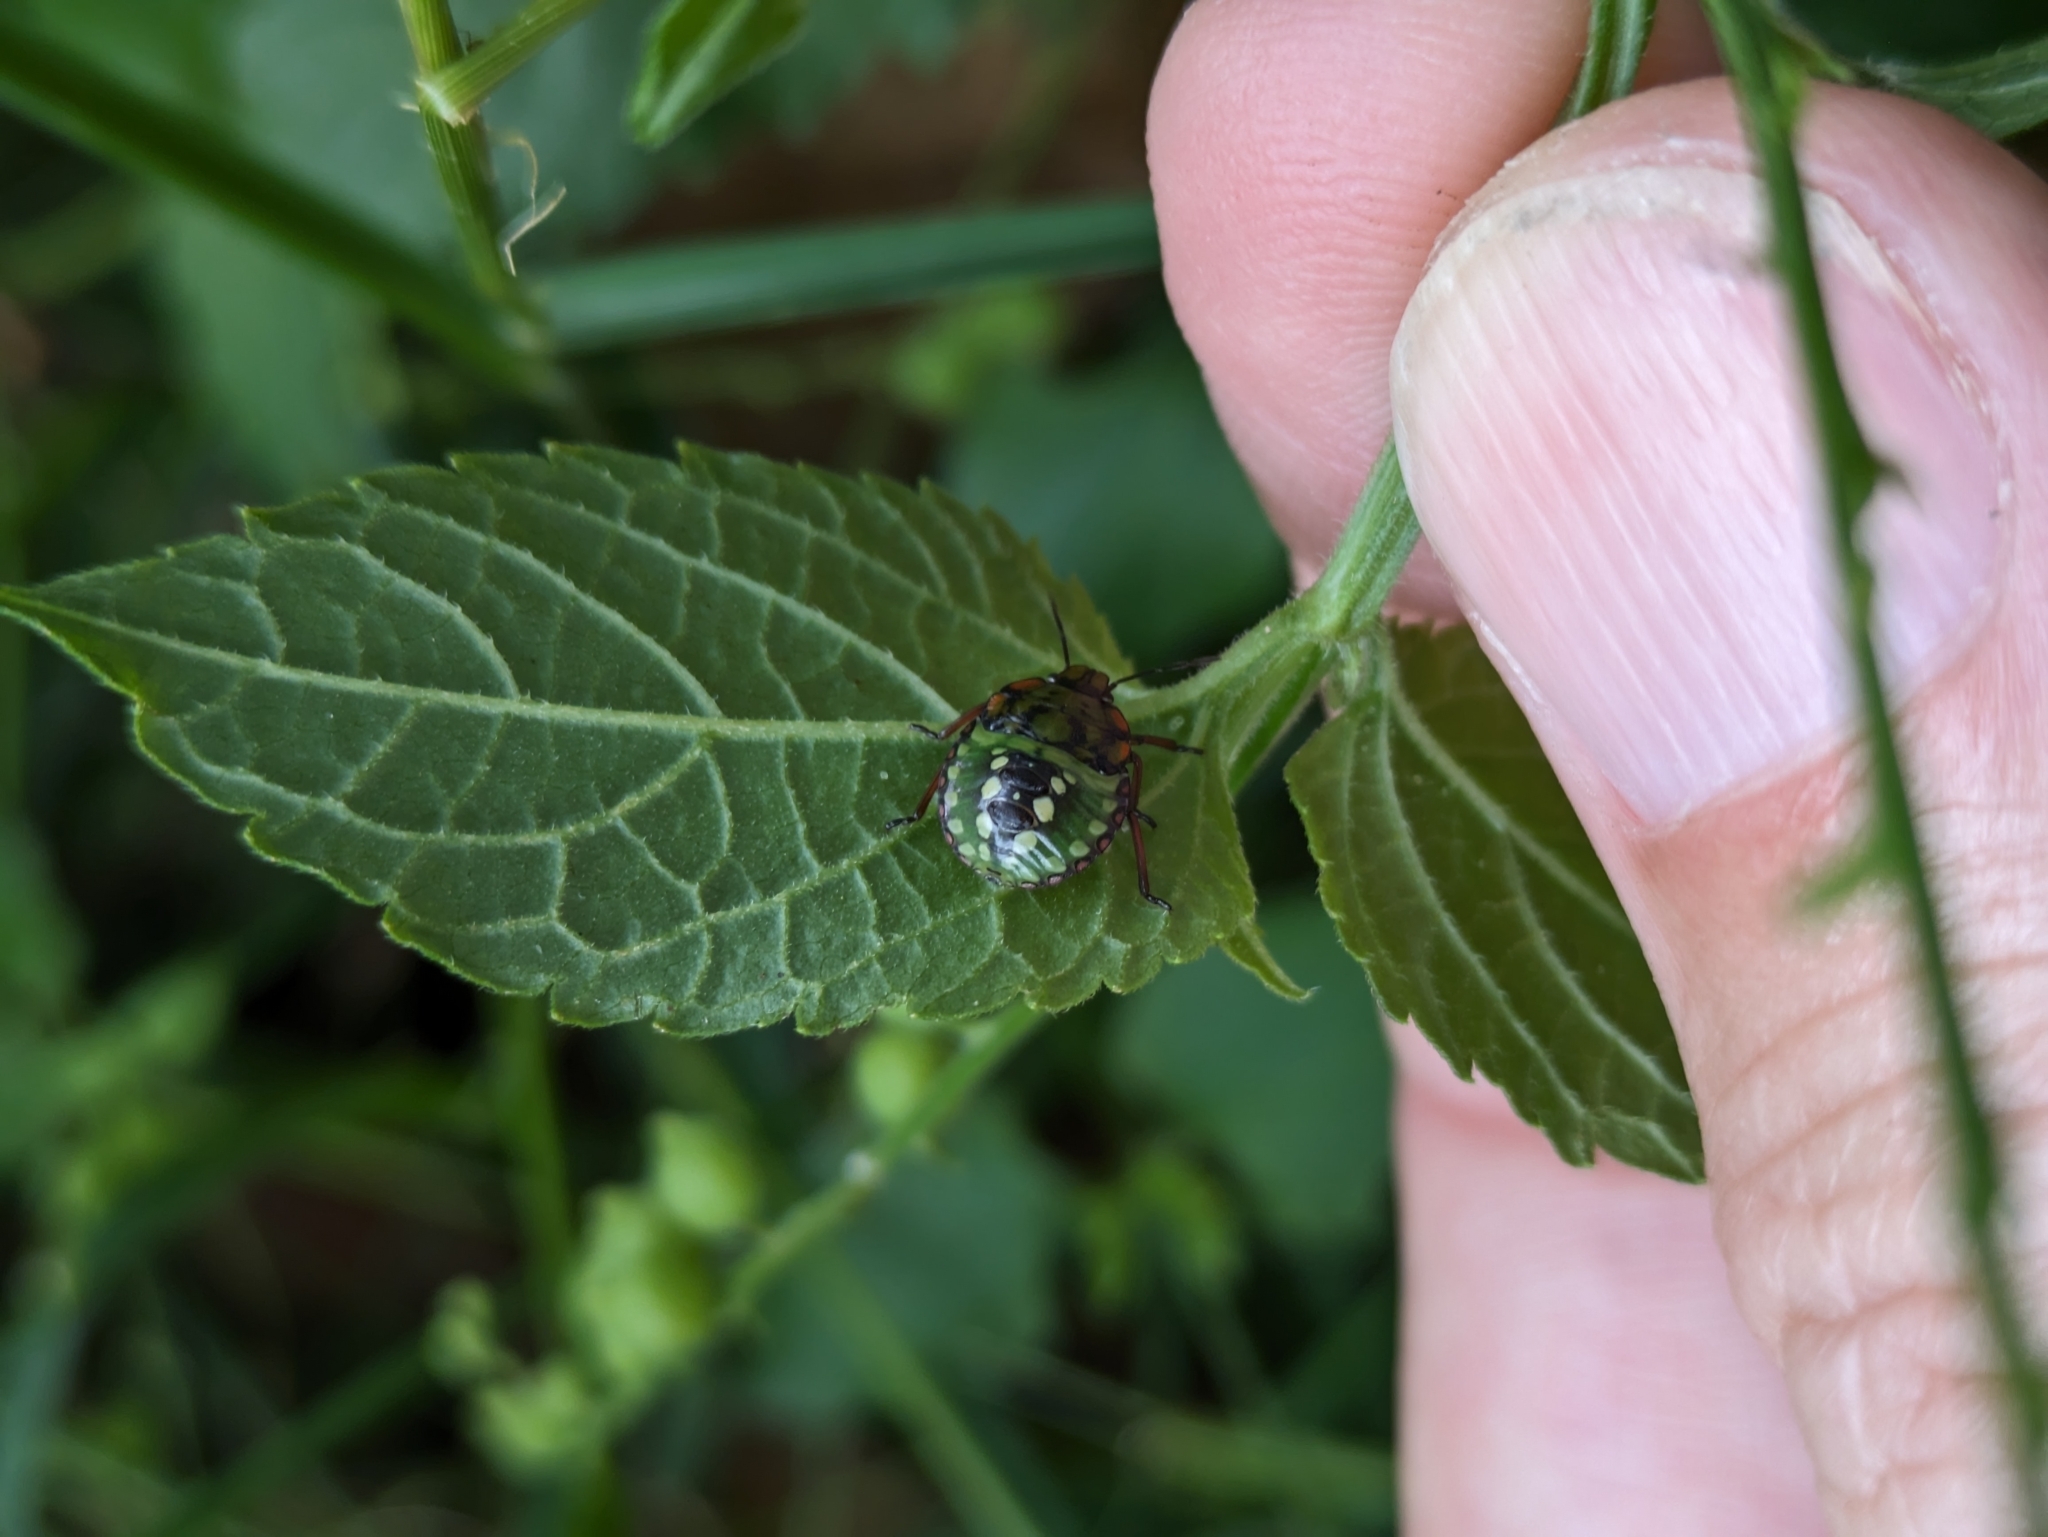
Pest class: stink_bug